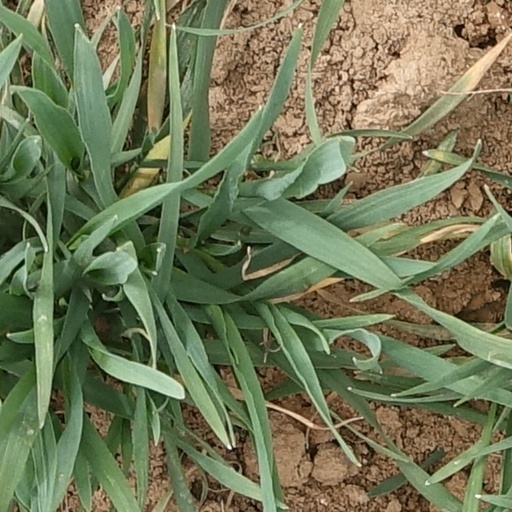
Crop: wheat